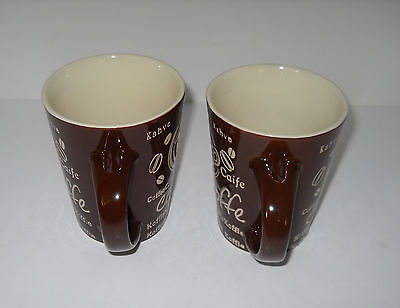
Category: mug